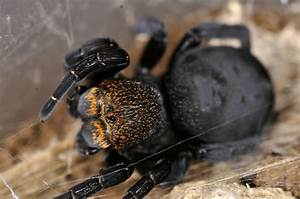
Label: ragno